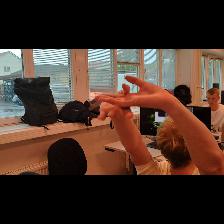
Label: Human